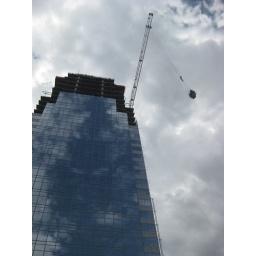
A pine tree is lifted to the top of the CityScape tower in the traditional topping-off ceremony.